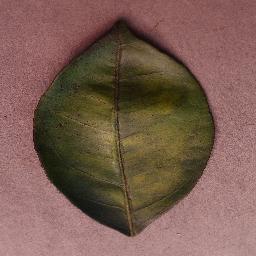
Label: Orange___Haunglongbing_(Citrus_greening)